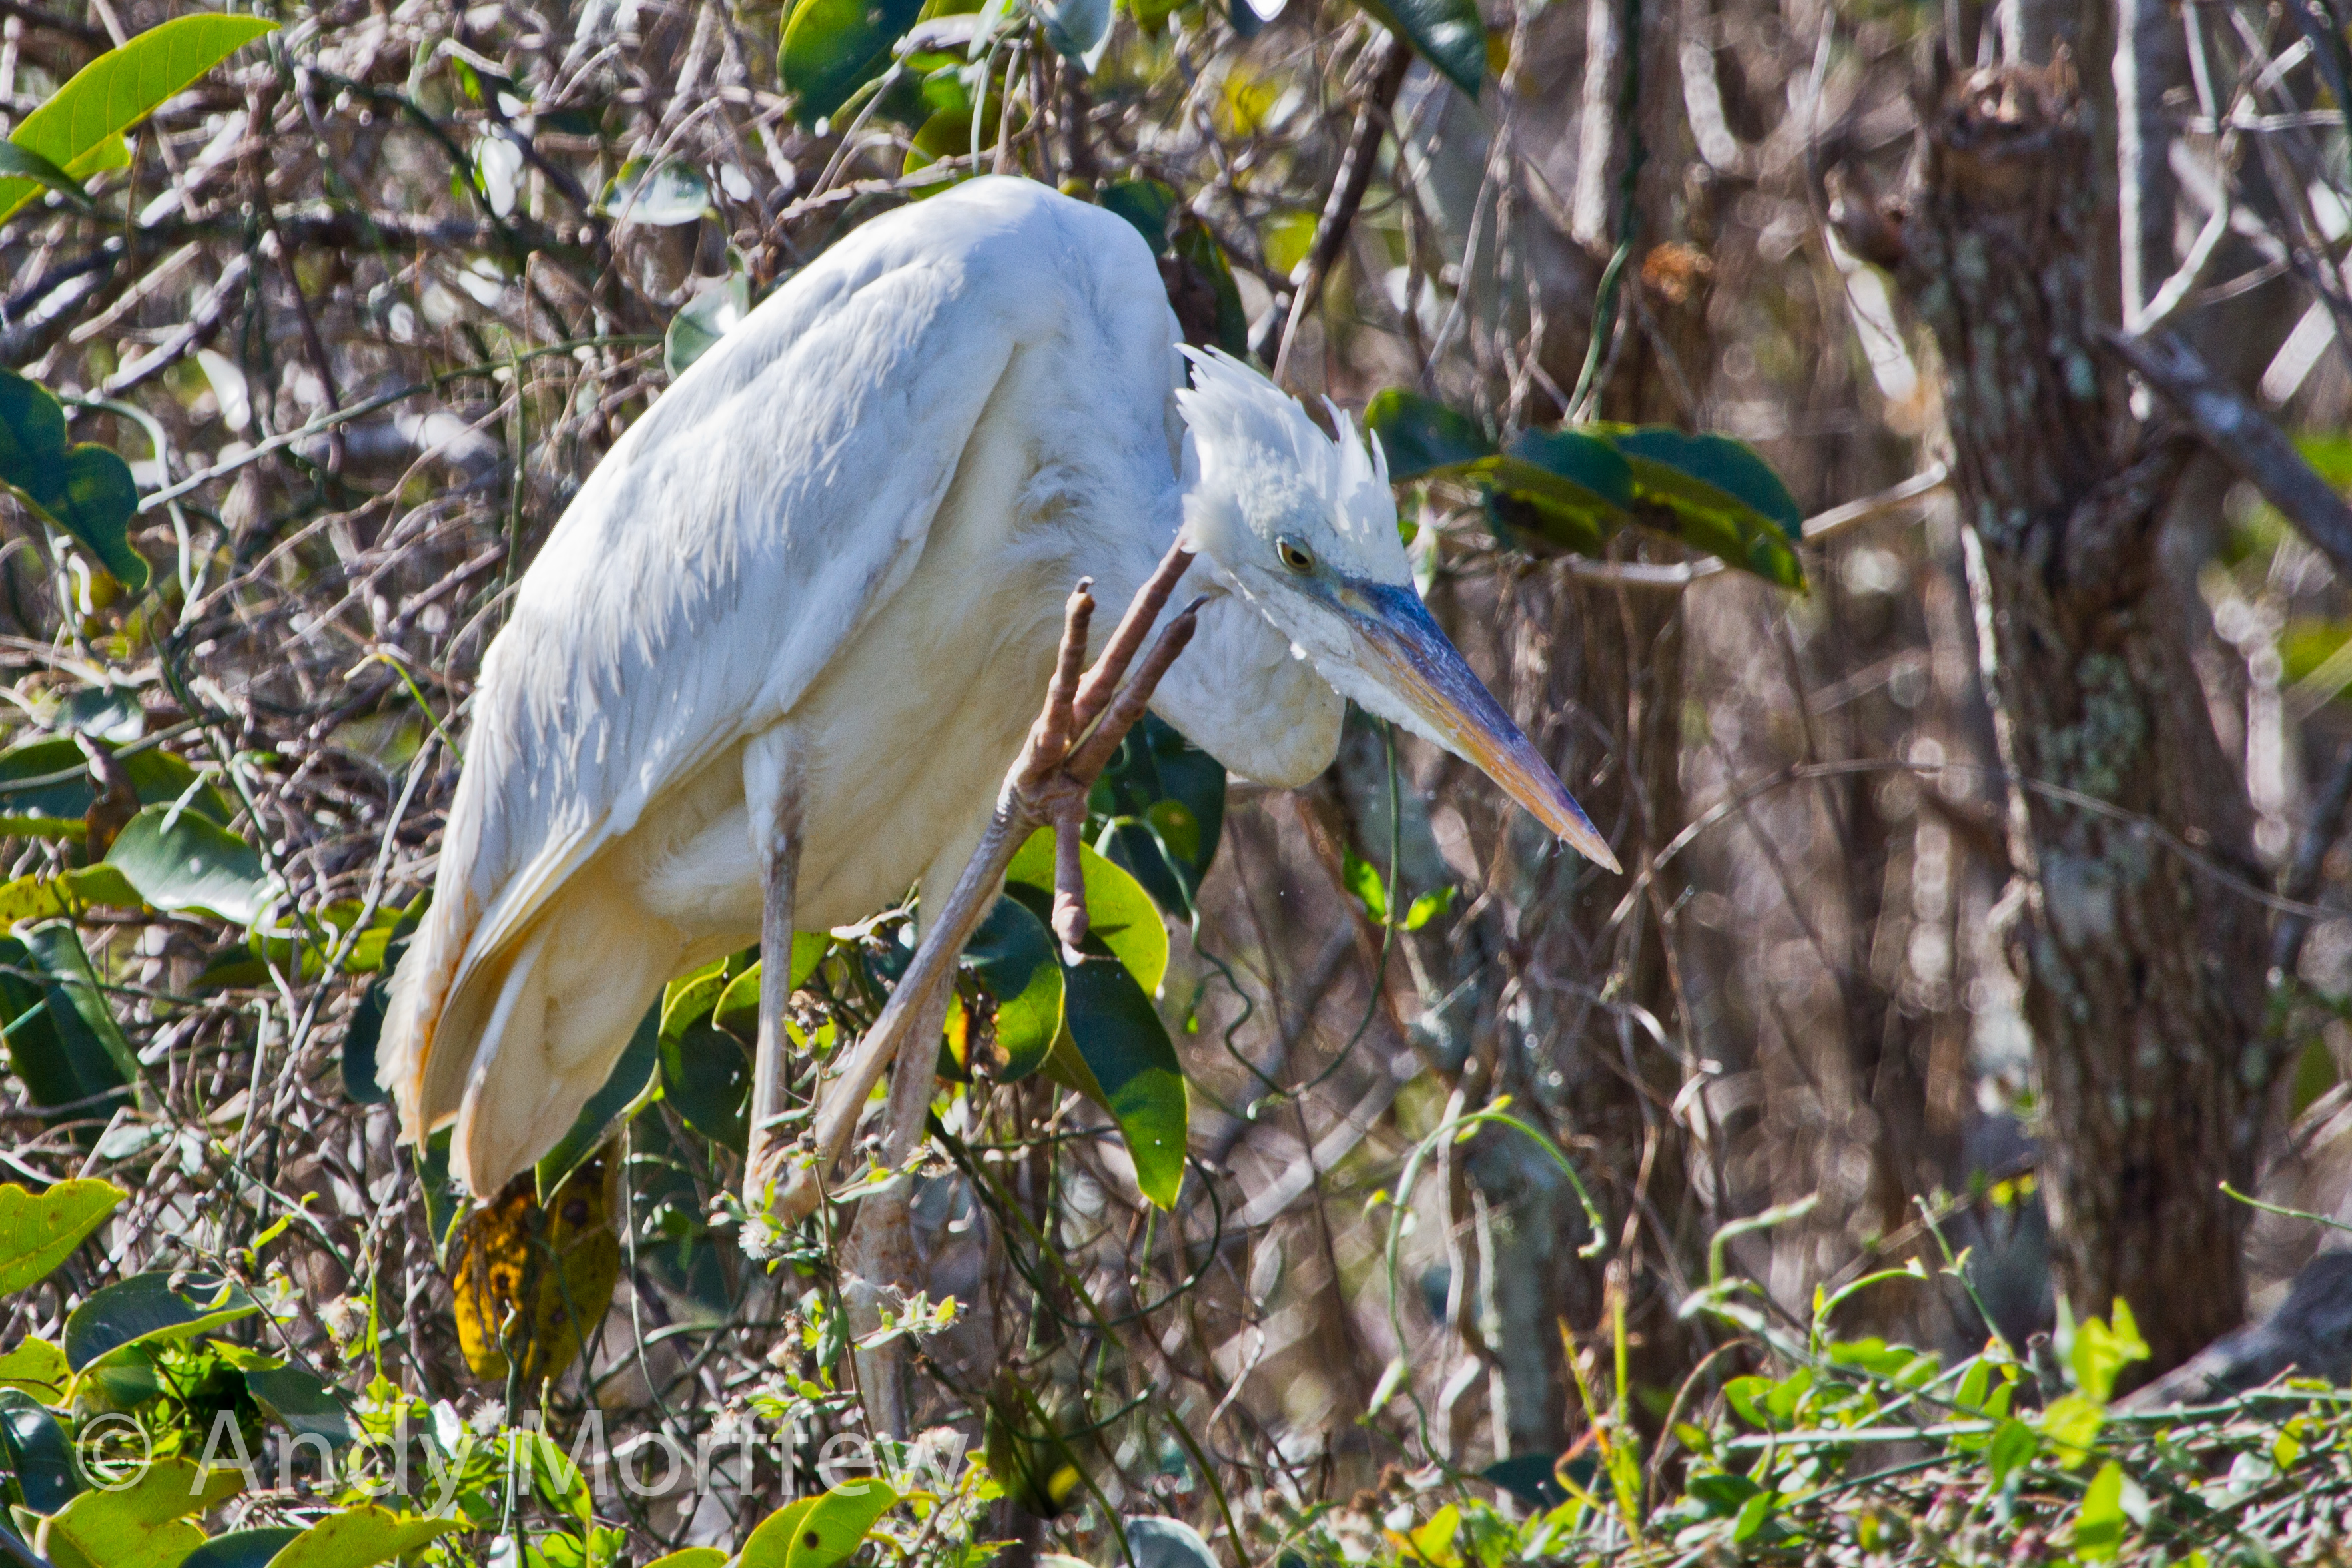
nature, forest, bird, flower, wildlife, green, jungle, beak, fauna, rainforest, wetland, vertebrate, habitat, egret, heron, ibis, pelecaniformes, andymorffew, morffew, natural environment